Étude Op. 25, No. 11 (Chopin)

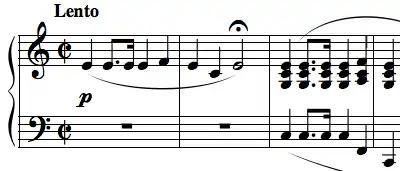
Beginning of the Étude Op. 25, No. 11

Étude Op. 25, No. 11 in A minor, often referred to as Winter Wind in English, is a solo piano technical study composed by Frédéric Chopin in 1836. It was first published together with all études of Opus 25 in 1837, in France, Germany, and England. The first French edition indicates a common time signature, but the manuscript and the first German edition both feature cut time. The first four bars that characterize the melody were added just before publication at the advice of Charles A. Hoffmann, a friend. "Winter Wind" is considered one of the most difficult of Chopin's 24 études.